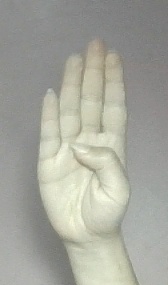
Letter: kaaf